South Salt Lake, Utah

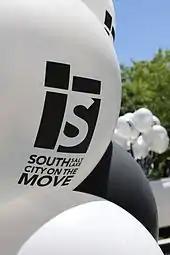
Balloons with the South Salt Lake City Logo and Motto

Jesse Fox Jr. developed the area South Salt Lake referred to as Central Park around 1890. Mr. Fox chose the name after visiting New York and seeing Central Park there. He was impressed by the park and its design within an urban environment. Despite South Salt Lake being rural at the time, he decided to name the area Central Park. In 1925 the LDS Central Park Ward was created and named after the development.